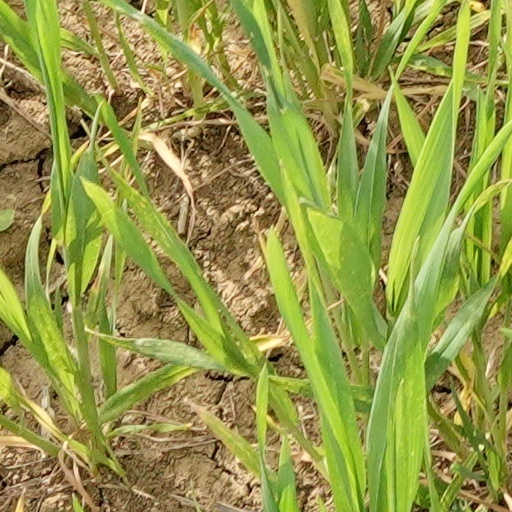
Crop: wheat